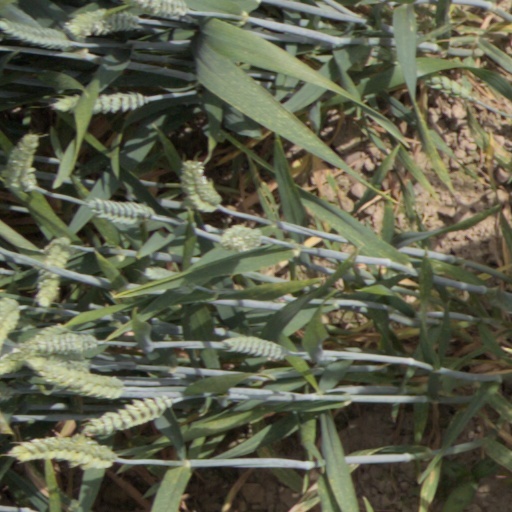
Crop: wheat